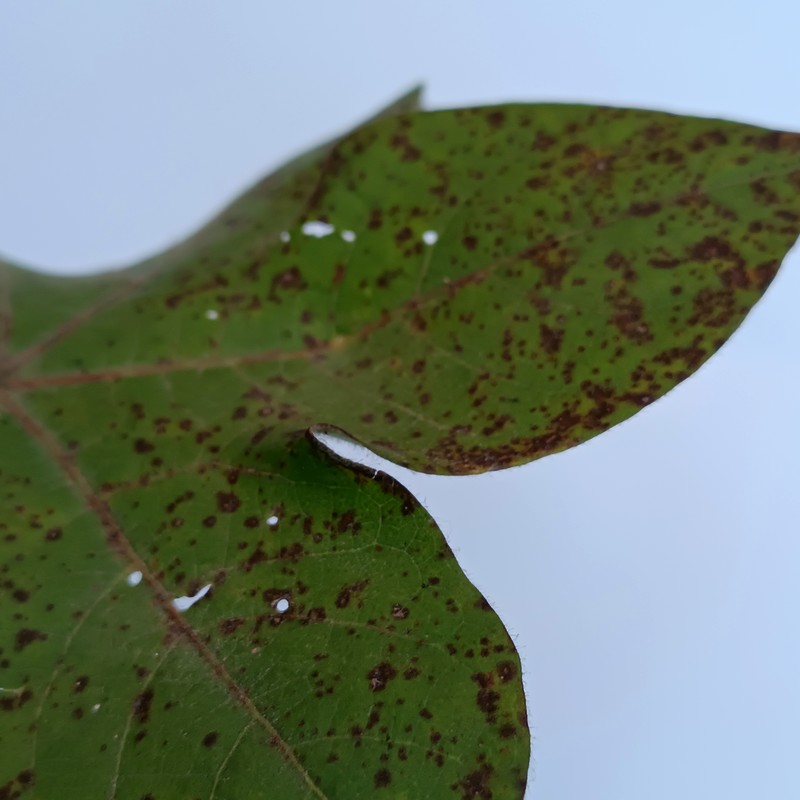
Label: Bacterial Blight